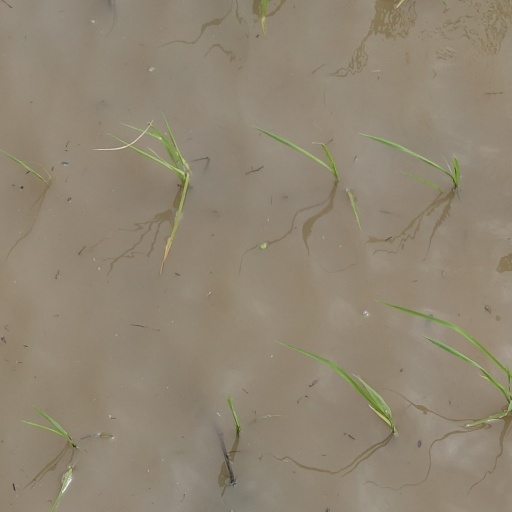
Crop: rice